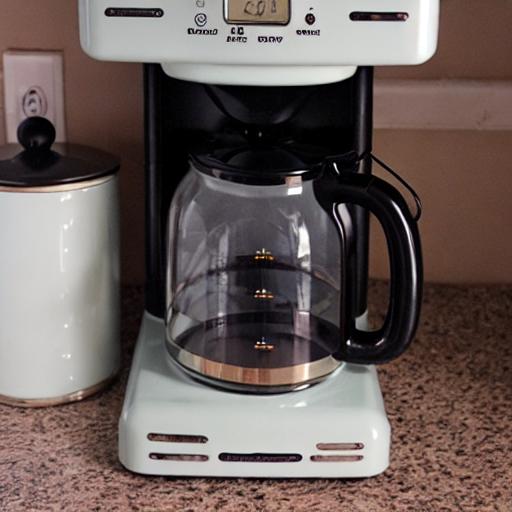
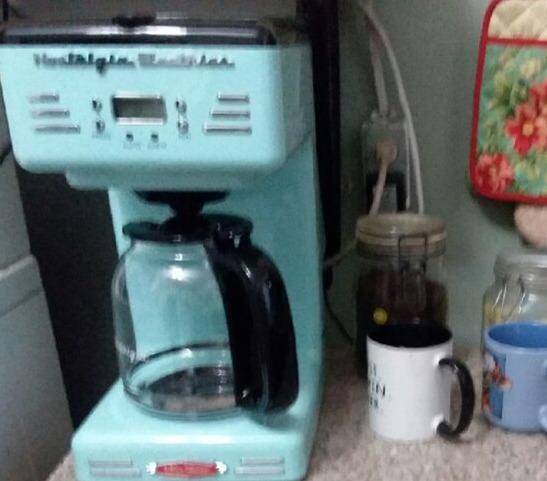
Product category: items_tea
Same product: no